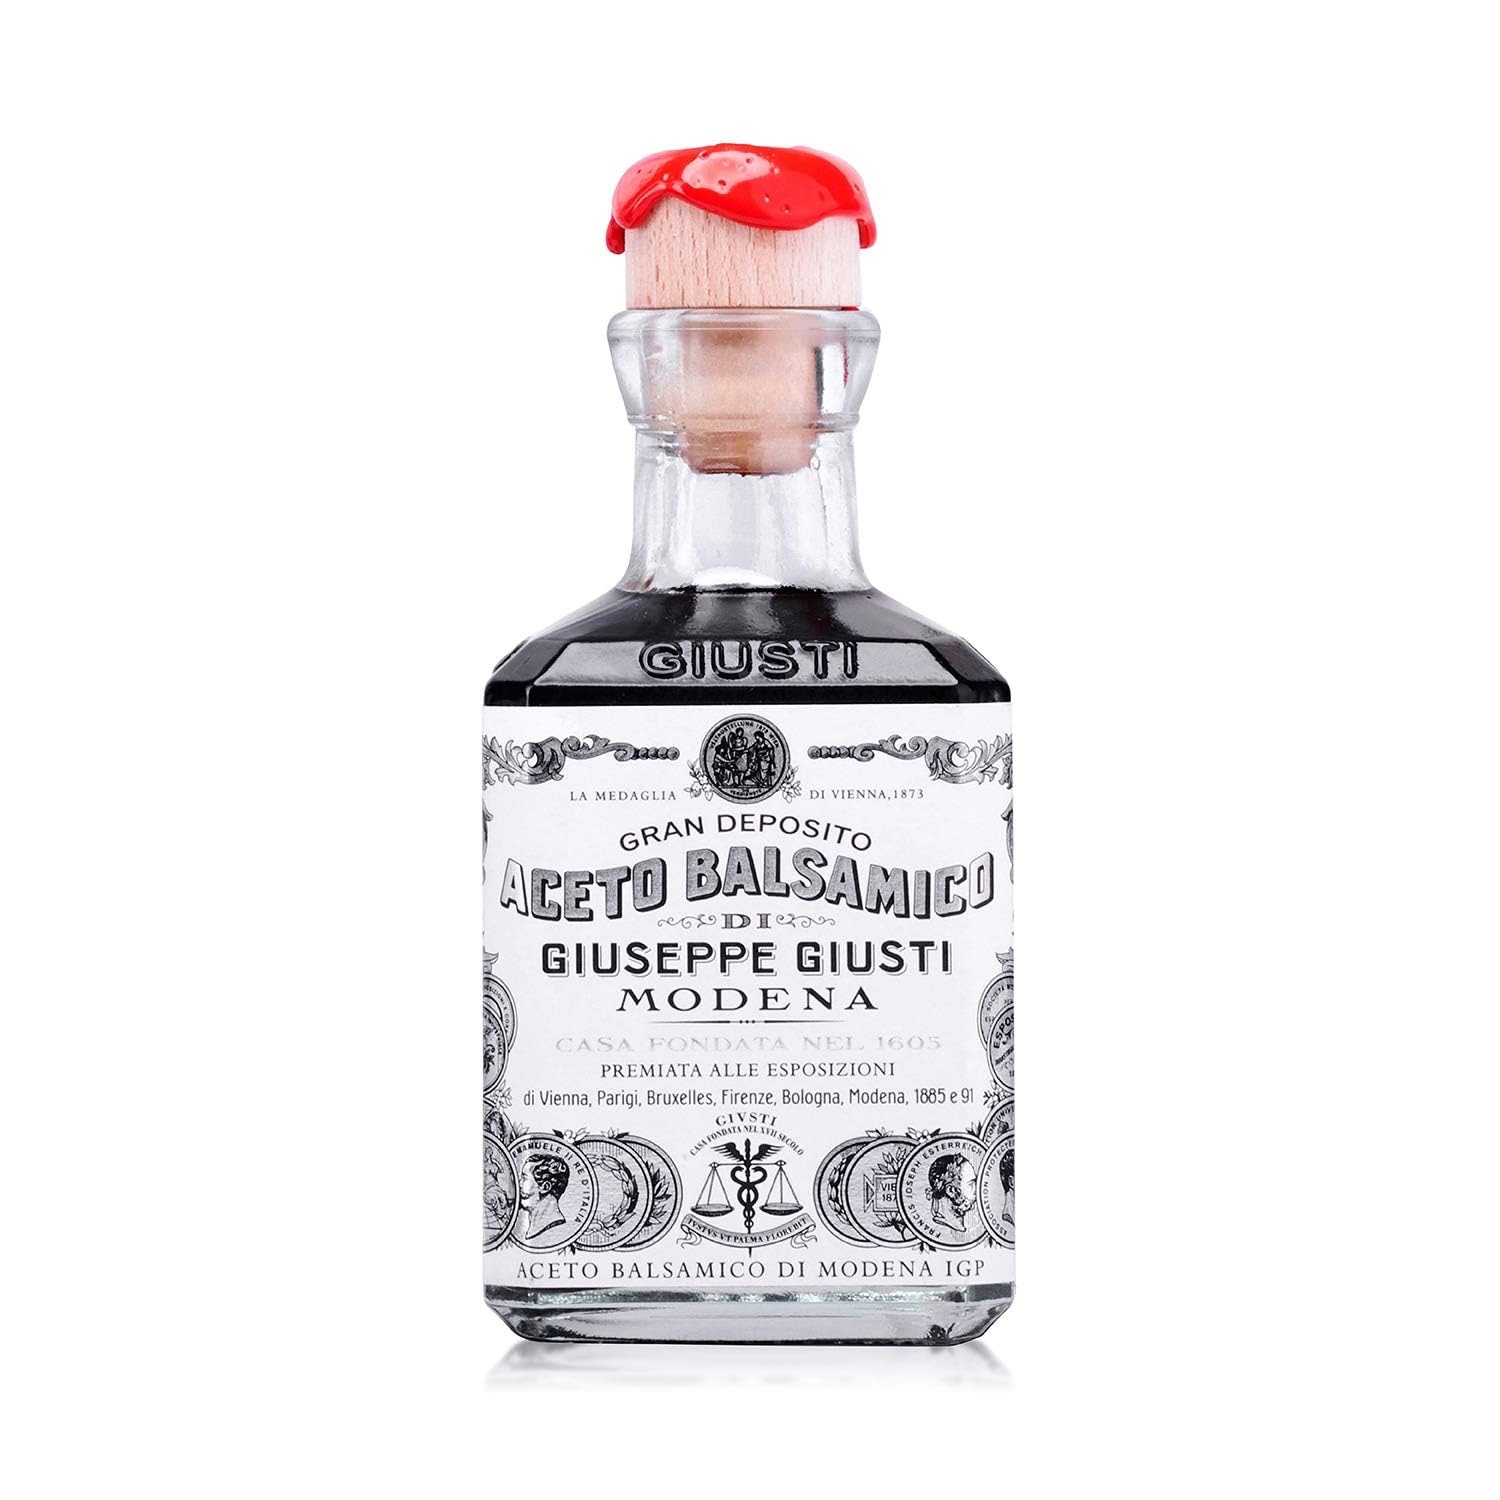
Item Name: Giusti Balsamic Vinegar of Modena IGP – 1 Silver Medal Italian Gourmet Aceto Balsamico di Modena With Rich Flavor for Salads, Marinades, Cheese & More, Made in Italy – 8.45 fl oz (250 ml) - Pack of 1
Bullet Point 1: AUTHENTIC BALSAMIC VINEGAR OF MODENA - Matured in French barrels with the addition of balsamic vinegar of Modena extracted from a series of centuries-old casks that release an increasing intensity of wood essences and complexity of aromas from the vinegars left to mature throughout the years.
Bullet Point 2: VERSATILE - 1 Silver Medal, Medaglia d'Argento, has a wonderfully rounded acidity, making it perfect to pair with foods such as salads, vegetables, slow-cooked stews, sauces, and more.
Bullet Point 3: IGP CERTIFIED - Balsamic vinegar of Modena, refined to perfection, certified by the vintners of Modena and Reggio Emilia, and named for the 1 Silver Medal earned at International Fairs in the 19th century.
Bullet Point 4: HISTORICAL DESIGN - The bottle features the first label, designed in the early 1900s that showcases awards that Giusti has earned over the years, and is in a cubica design bottle.
Bullet Point 5: FLAVORFUL - A flavorful condiment characterized by a rich perfume and rounded balsamic acidity made from must of cooked grapes and mature balsamic vinegar of Modena.
Bullet Point 6: ABOUT GIUSTI - Giusti has been producing Balsamic Vinegar of Modena since 1605, passing down an old family recipe for 17 generations.
Bullet Point 7: PRODUCT OF ITALY - Made in Modena, Italy through a careful selection of quality ingredients. Refined in over four hundred years of history, Acetaia Giusti combines respect for tradition with a modern and sustainable production philosophy, which enhances the people and the territory in which it operates.
Bullet Point 8: MODENA, ITALY - Modena is a small town in the Emilia-Romagna region of northern Italy. Located between two rivers, it features a subtropical climate perfect for growing grapes used in high-quality balsamic vinegar and winemaking. This region is the epitome of gourmet Italian food and condiments.
Bullet Point 9: MAKES A GREAT GIFT - Pair with other products from our line to create a thoughtful gift for holidays, anniversaries, birthdays, employee appreciation, thank you, and hosts. We recommend our best-selling Balsamic Vinegar of Modena - 3 Gold Medals, our White Wine Vinegar Condiment, and our 25-year-old Traditional Balsamic Vinegar of Modena DOP which is always appreciated by foodies, chefs, and home cooks.
Bullet Point 10: VISIT THE GIUSTI STORE - View recipe suggestions and additional gourmet Italian products such as aged balsamic vinegar of Modena, aceto balsamico di modena IGP, balsamic reduction, flavored vinegar, extra virgin olive oil, white wine vinegar, organic vinegar, and gourmet foods made with balsamic vinegar.
Product Description: Giuseppe Giusti 1 Silver Medal. Real Modena Balsamic Vinegar. This traditional balsamic vinegar of Modena is created with the must of cooked grapes and aged wine vinegar. It is then aged to perfection in oak barrels with the addition of aged balsamic vinegar that is extracted from centuries-old casks. There is no sugar added to this real balsamic vinegar. Authentic Design. The bottle features the first label, designed in the early 1900s that showcases all of the awards that Giusti has earned over the years. The balsamic vinegar comes in a glass cubica style bottle. Versatile Food Pairings. The surprisingly pleasant and balanced acidity from the sweet balsamic vinegar complements any food, elevating it to the next level. 1 Silver Medal pairs especially well with salads, vegetables, and soups, but can be used to enhance just about any dish. Aged in Centuries-Old Casks. The heart of our production is a collection of 600 casks dating back to the 1600s, from where the purest extractions that create the unmistakable aroma of our balsamic vinegars are collected. Casks provide an intensity of wood essences and aromas to vinegars, and the older the cask, the more complex the vinegar. Giuseppe Giusti was founded in 1605 and is the longest-running and most prestigious balsamic vinegar producer in the world. Dedicated to constantly improving its attention to the environment, Giusti adopts the most modern and best practices in order to reduce the environmental impact for greater sustainable agriculture. All of Giuseppe Giusti's balsamic vinegars are IGP certified to ensure that they are authentic.
Value: 8.45
Unit: Fl Oz

Price: 28.12